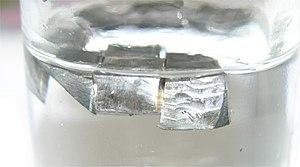
Un métal alcalin est un élément chimique de la première colonne du tableau périodique, à l'exception de l'hydrogène. Ce sont le lithium ₃Li, le sodium ₁₁Na, le potassium ₁₉K, le rubidium ₃₇Rb, le césium ₅₅Cs et le francium ₈₇Fr. Il s'agit de métaux du bloc s ayant un électron dans la couche de valence. Ils forment une famille très homogène offrant le meilleur exemple des variations des propriétés chimiques et physiques entre éléments d'un même groupe du tableau périodique.
Le lithium est l'élément chimique de numéro atomique 3, de symbole Li. C'est un métal alcalin, situé dans le premier groupe du tableau périodique des éléments.
Un élément chimique est la classe des atomes dont le noyau compte un nombre donné de protons. Ce nombre, noté Z, est le numéro atomique de l'élément, qui détermine la configuration électronique des atomes correspondants, et donc leurs propriétés physicochimiques. Ces atomes peuvent en revanche compter un nombre variable de neutrons dans leur noyau, ce qu'on appelle des isotopes. L'hydrogène, le carbone, l'azote, l'oxygène, le fer, le cuivre, l'argent, l'or, etc., sont des éléments chimiques, dont le numéro atomique est respectivement 1, 6, 7, 8, 26, 29, 47, 79, etc. Chacun est conventionnellement désigné par un symbole chimique : H, C, N, O, Fe, Cu, Ag, Au, etc. Au total, 118 éléments chimiques ont été observés à ce jour, de numéro atomique 1 à 118. Parmi eux, 94 éléments ont été identifiés sur Terre dans le milieu naturel, et 80 ont au moins un isotope stable : tous ceux de numéro atomique inférieur ou égal à 82 hormis les éléments 43 et 61.